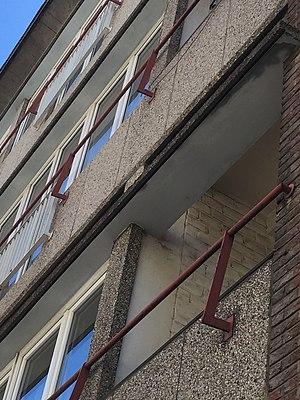
détail de façade
L'immeuble d'appartements « Résidence Erechtheion » numéro 23 se situe à Ixelles, rue des Hellènes, entre l’avenue de l'Université et l’avenue Brillat-Savarin, à proximité du cimetière d’Ixelles. La résidence a été construite en 1959 par l’ingénieur-architecte Claude Gérard. Il s’agit d’une construction neuve de style moderniste.